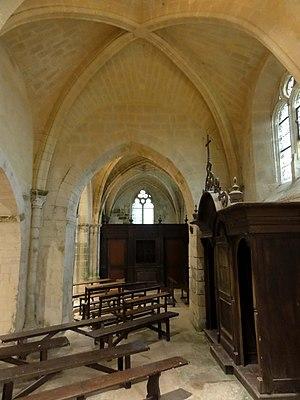
Intérieur de l'église - voir titre.
L'église Saint-Quentin est une église catholique paroissiale située à Nucourt, en France. Comme pour beaucoup d'autres églises vexinoises, le plan rectangulaire d'apparence simple et la relative homogénéité des élévations extérieures, imputable à la réfection d'une bonne partie de fenêtres, cachent en réalité un édifice complexe d'une grande diversité stylistique. L'église de Nucourt se singularise surtout par son implantation loin de toute habitation, et par ses deux clochers issus de deux époques différentes. Le clocher-porche occidental, inachevé, est de style Renaissance, et date de 1560 environ. Le clocher en bâtière central est de style gothique primitif, et date des alentours de 1175. Il peut être considéré comme l'archétype des clochers gothiques du Vexin. Sa base et le croisillon sud sont un peu antérieurs, et constituent les parties les plus anciennes de l'église.